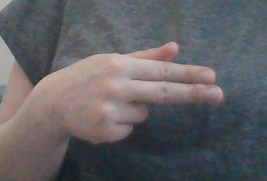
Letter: ghain